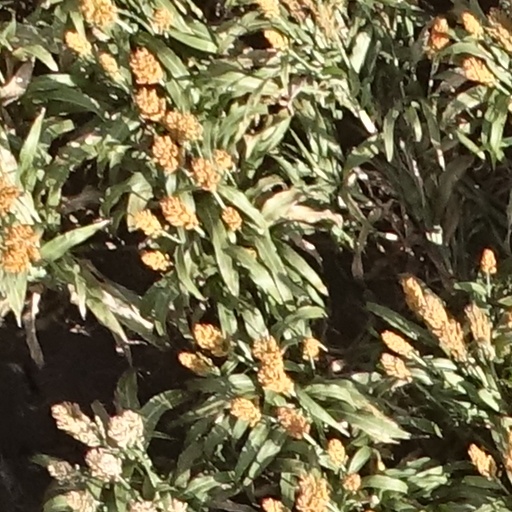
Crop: sorghum